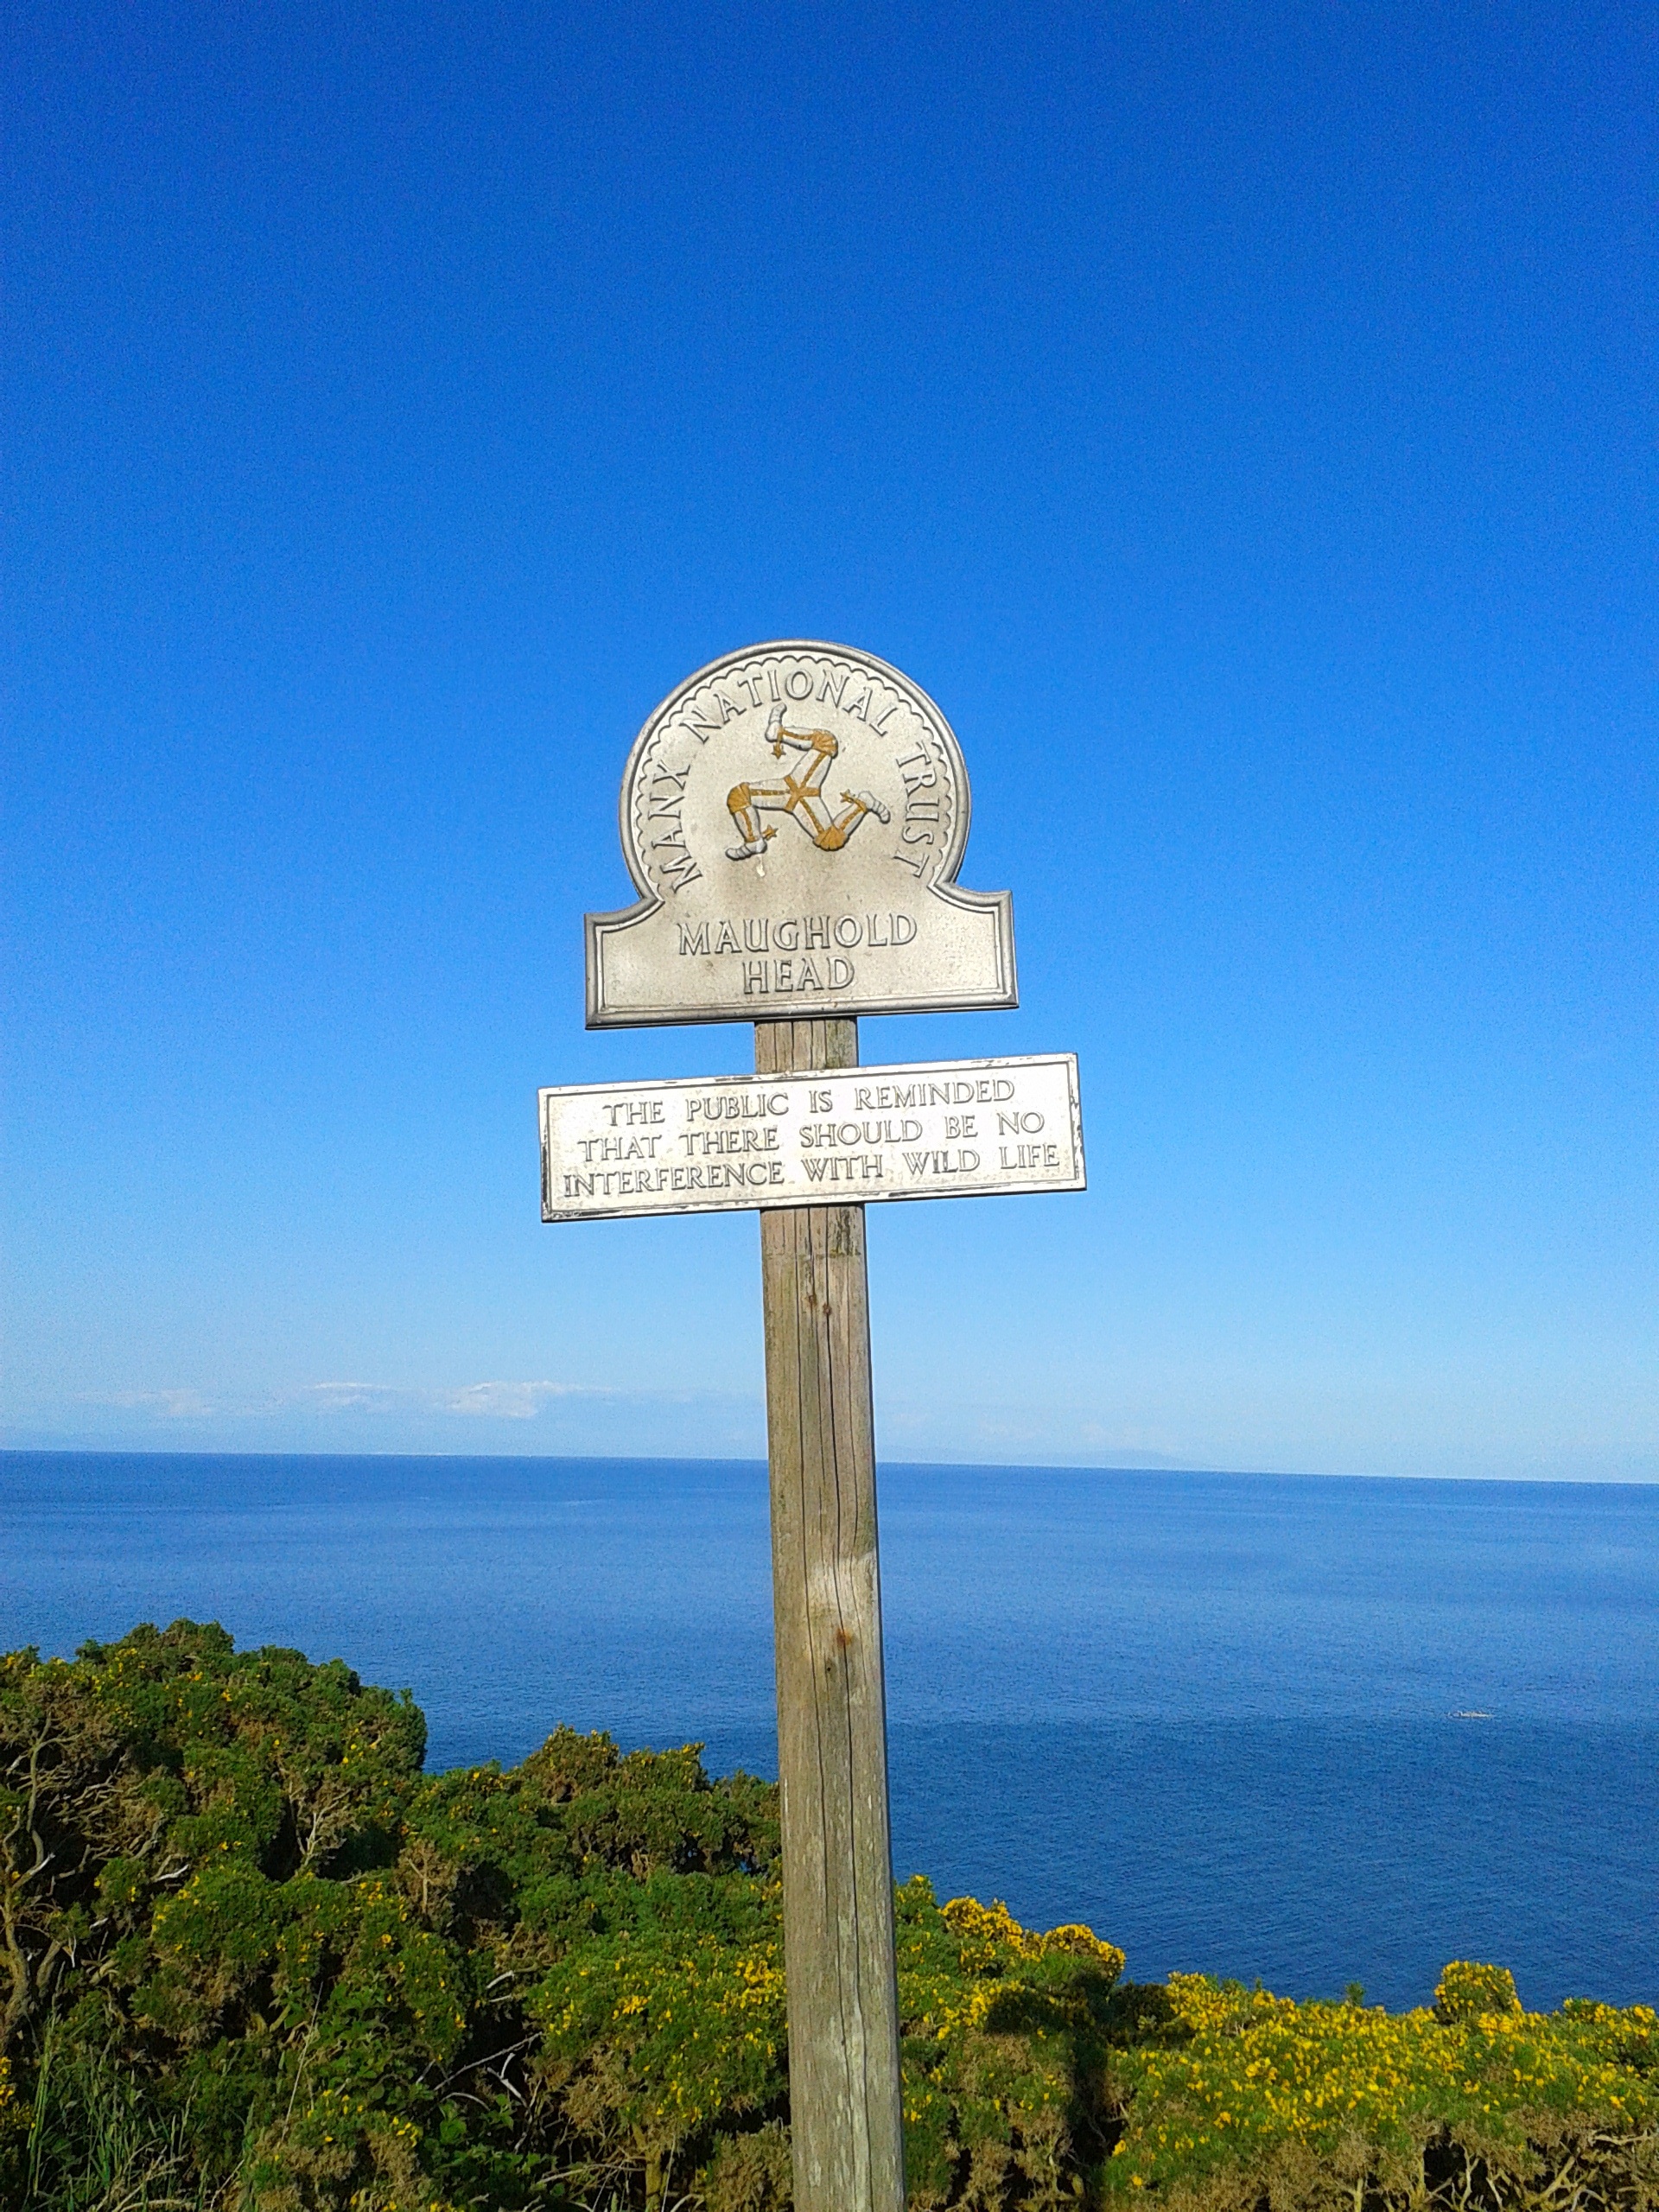
horizon, mountain, monument, tower, landmark, shield, symbols, isle of man